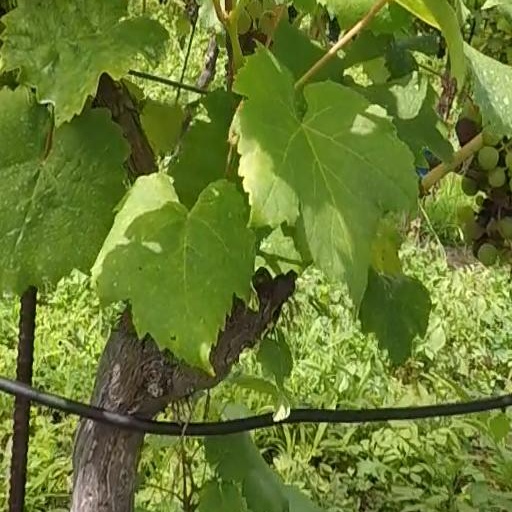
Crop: grape